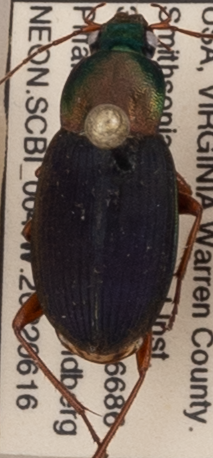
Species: Chlaenius emarginatus
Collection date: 2022-06-16
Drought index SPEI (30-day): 0.54
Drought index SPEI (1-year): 0.512
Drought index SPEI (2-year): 0.71